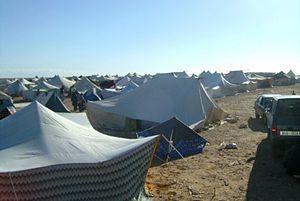
Les « événements du 8 novembre 2010 à Laâyoune » sont des affrontements qui se sont tenus à la ville de Laâyoune et qui ont opposé des manifestants sahraouis, dont des membres du Front Polisaro, aux autorités marocaines, après que ces dernières eurent démantelé le campement de protestation de Gdim Izik, situé à 12 km de la ville.